Toyota RV8 engine

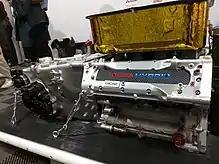
The Toyota TS040 Hybrid 3.7l V8 petrol engine and gearbox assembly on display

The TS040 Hybrid also uses mid-mounted, naturally-aspirated petrol V8 engine, angled at 90 degrees, was carried over from the TS030 Hybrid. Its displacement, increased from to by lengthening the stroke for better efficiency, supplies to the rear wheels, which combines with the electric motor to produce . The engine was developed to run with a fuel flow metre promoting a concept switch to efficiency from power. The bosses-mounted injection system were in the inlet tract and placed over the angled throttle valves relative to the inlet path. They were fitted with eight solenoid injectors which sent power each of the throttle runners and into the inlet portlets. Toyota installed two systems featuring knock control to detect vibration and real-time combustion pressure sensors to tune the spark timing among other engine components during a race for reliability purposes.